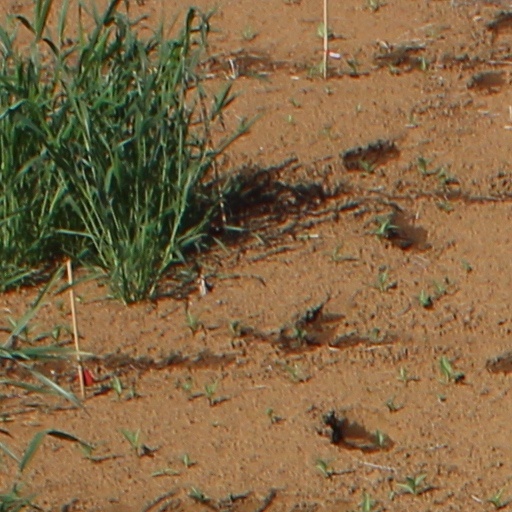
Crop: wheat